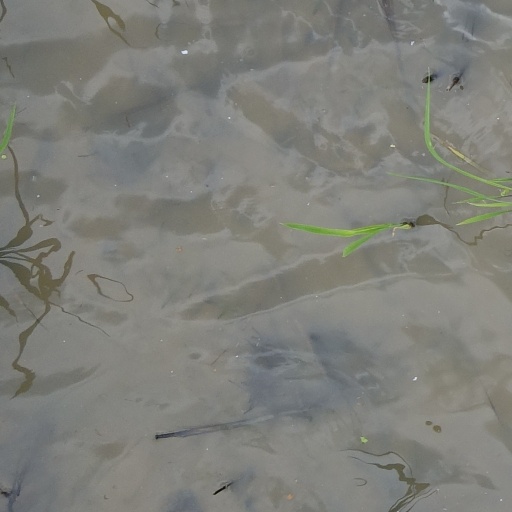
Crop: rice